Eggs as food

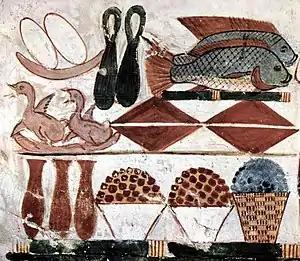
Ancient Egyptian depictions of offerings at the tomb of Menna, including a basket of eggs

Bird eggs have been valuable foodstuffs since prehistory, in both hunting societies and more recent cultures where birds were domesticated. The chicken was most likely domesticated for its eggs (from jungle fowl native to tropical and subtropical Southeast Asia and Indian subcontinent) before 7500 BCE. Chickens were brought to Sumer and Egypt by 1500 BCE, and arrived in Greece around 800 BCE, where the quail had been the primary source of eggs. In Thebes, Egypt, the tomb of Haremhab, dating to approximately 1420 BCE, shows a depiction of a man carrying bowls of ostrich eggs and other large eggs, presumably those of the pelican, as offerings. In ancient Rome, eggs were preserved using a number of methods and meals often started with an egg course. The Romans crushed the shells in their plates to prevent evil spirits from hiding there. The Babylonian Talmud, a Jewish work from late antiquity, states, "A soft-boiled egg is better than six logs of farina."